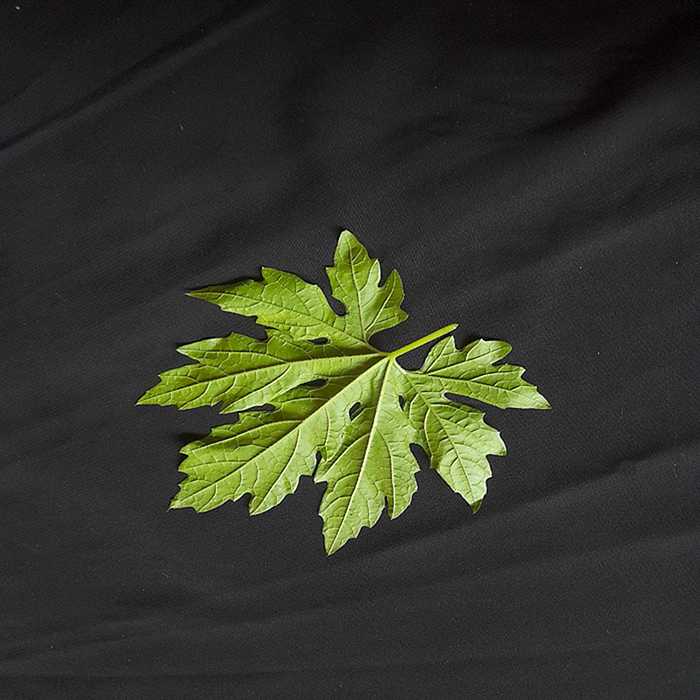
Plant: Bitter Gourd
Label: Fresh leaf